Myall Creek Massacre and Memorial Site

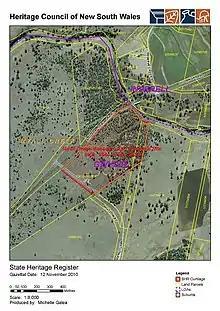
Heritage boundaries

The brutal massacre at Myall Creek of around 30 men, women and children of the Wirrayaraay and Gamilaroi peoples in June 1838, the subsequent court cases and the hanging of the seven settlers for their role in the massacre, was pivotal in the development of the relationship between settlers and Aboriginal people in NSW. It was the last attempt by the Colonial Administration to use the law to control frontier conflict between settlers and Aboriginal people. Instead of setting a precedent that Aboriginal people could be protected under the law, it hardened settlers' resolve to use whatever means were available to clear Aboriginal people from the land on the frontier.